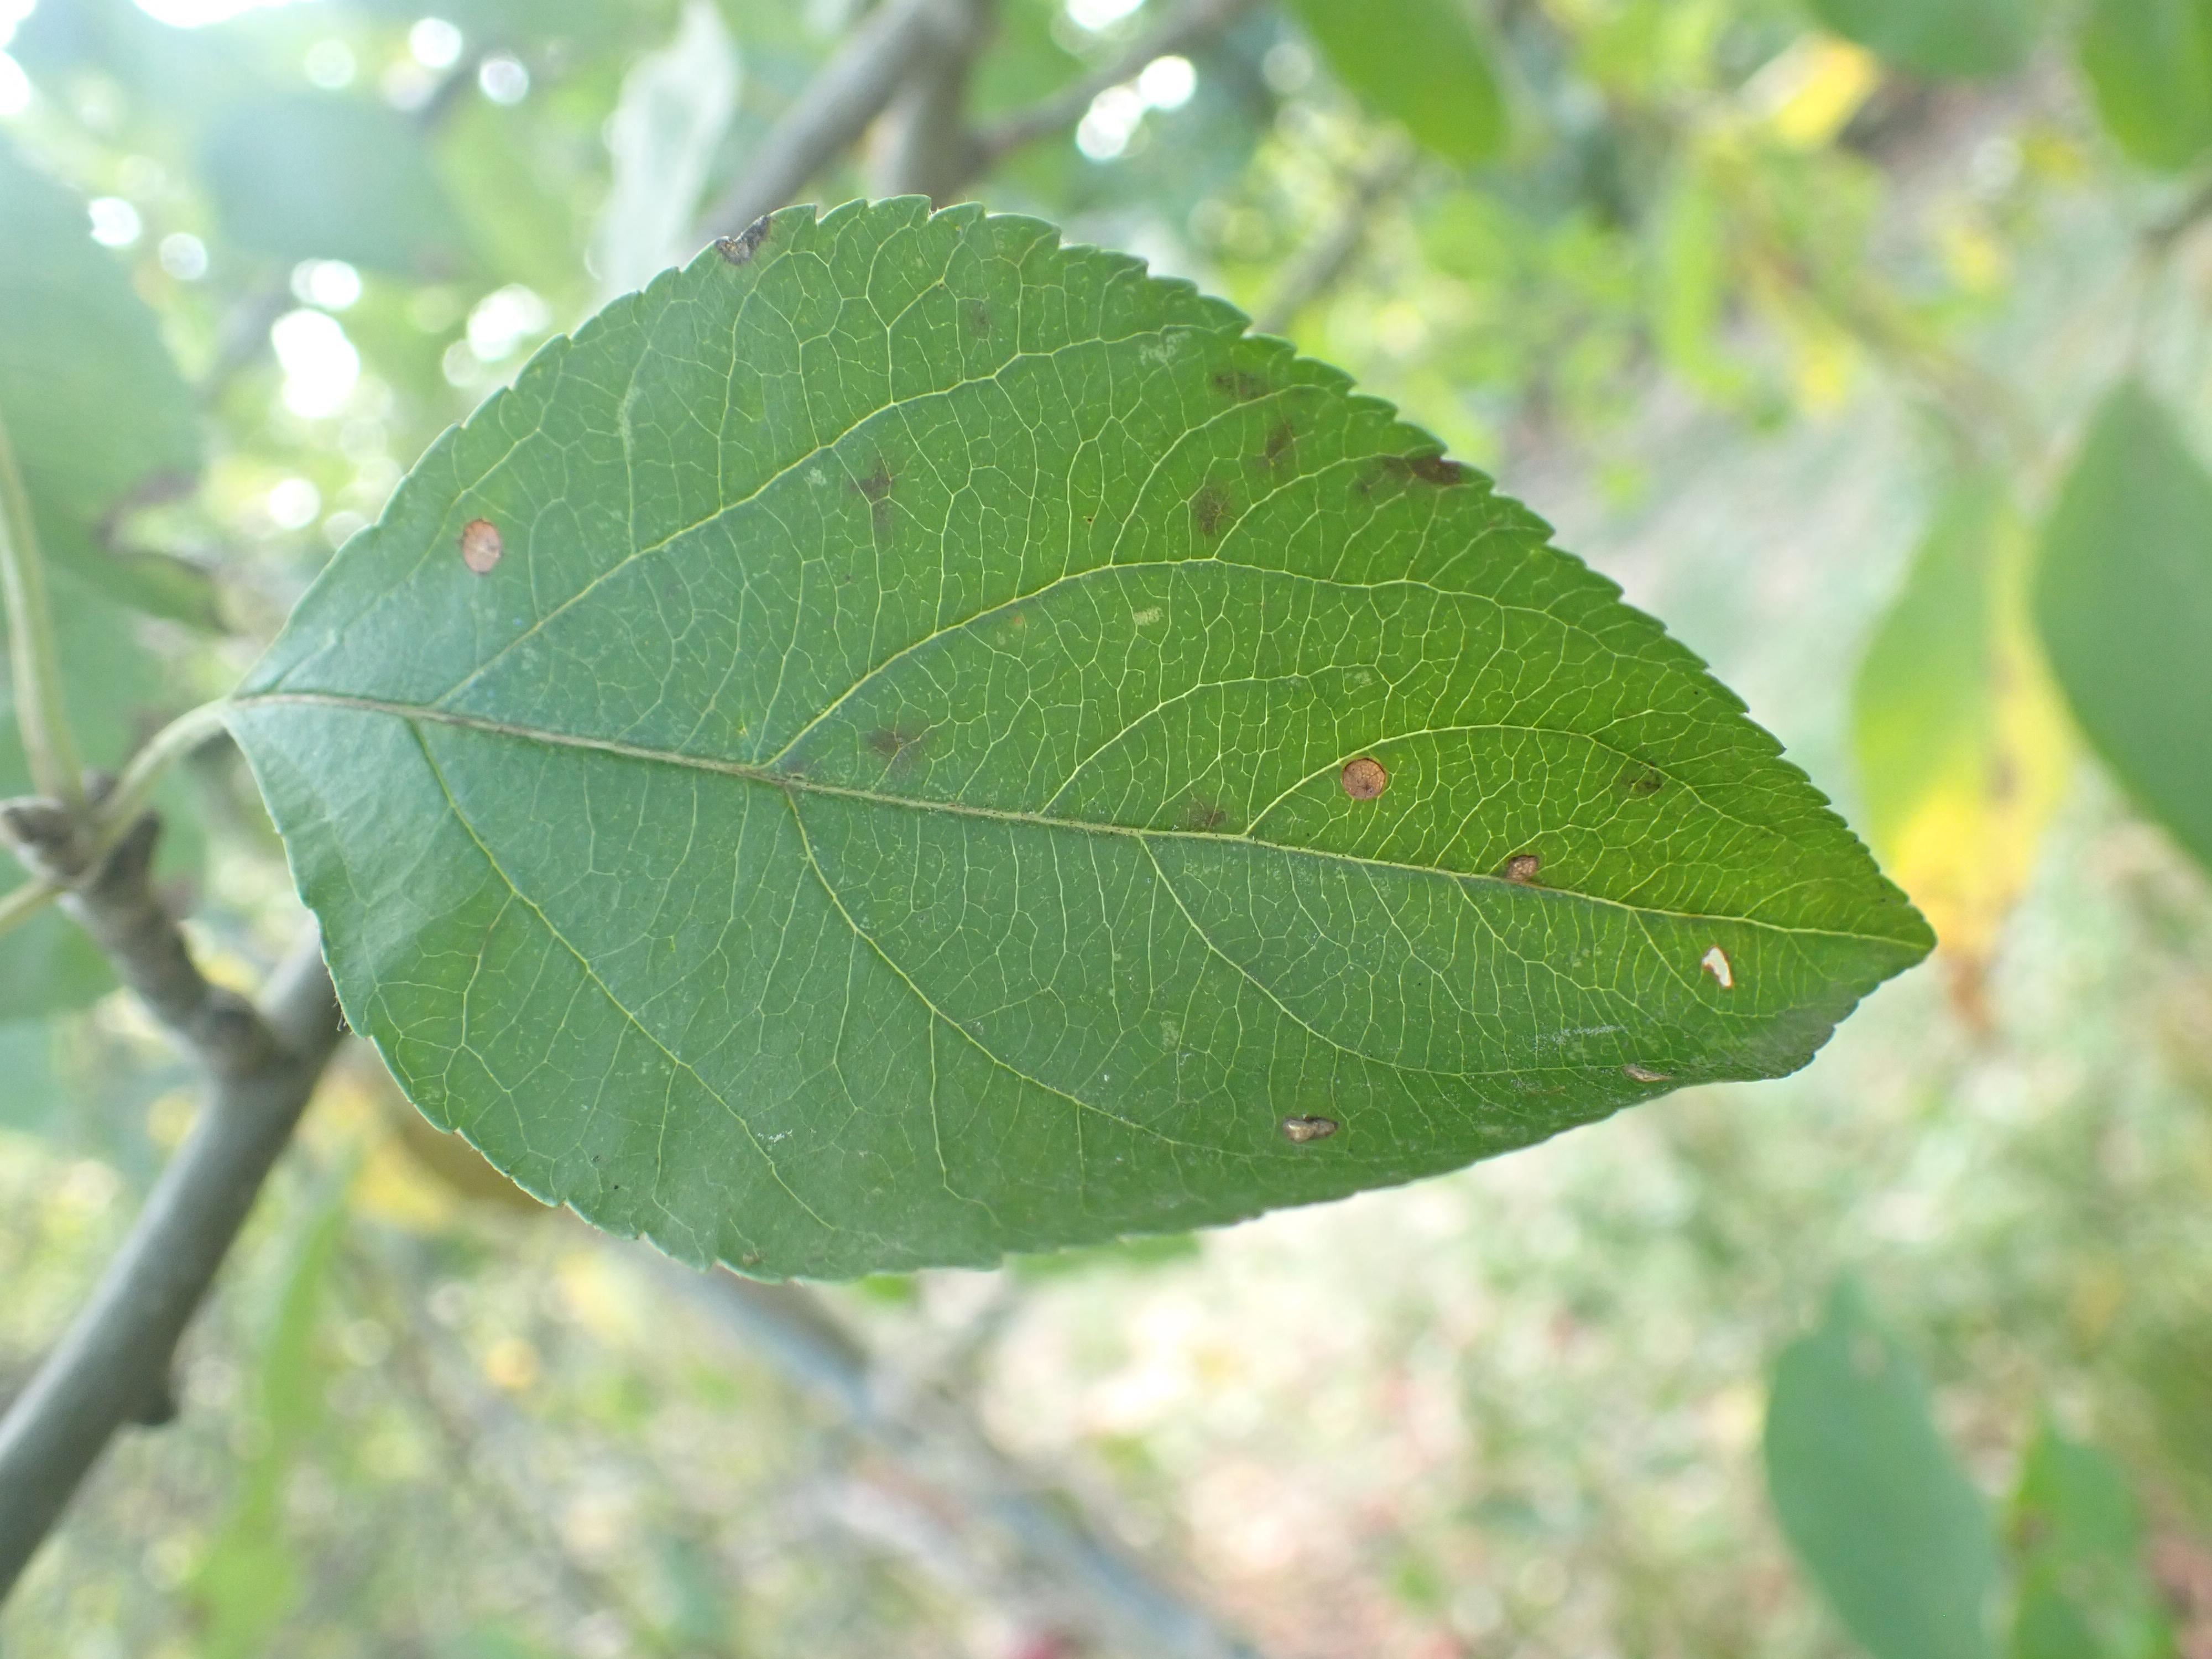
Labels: scab, frog_eye_leaf_spot